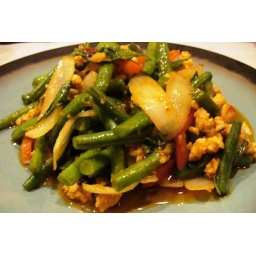
minced chicken with red pepper, onion, string beans and basil leaves in chili garlic sauce